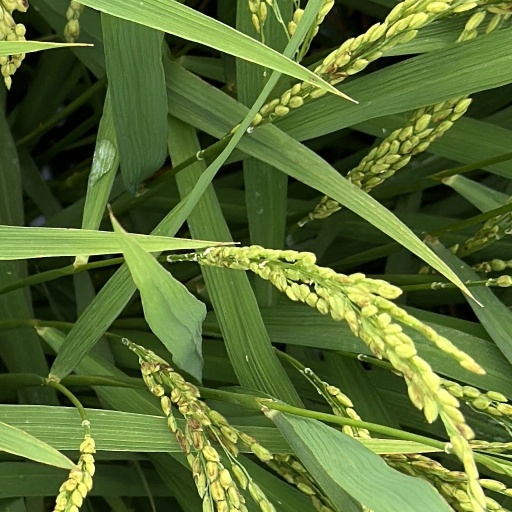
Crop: rice